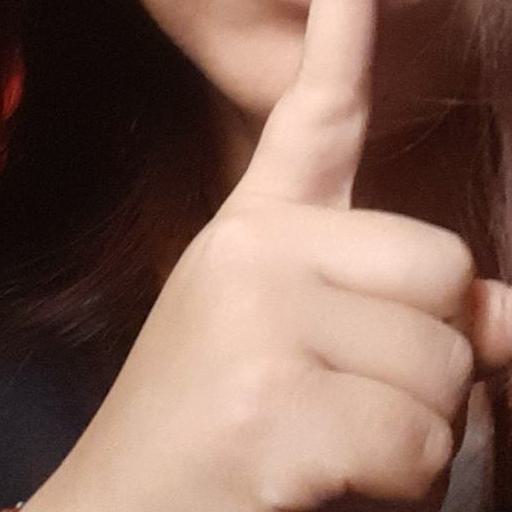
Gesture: mute